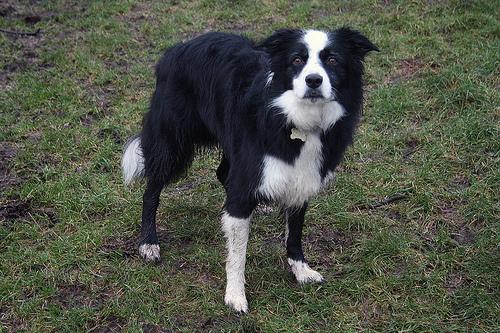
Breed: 227-n000094-collie